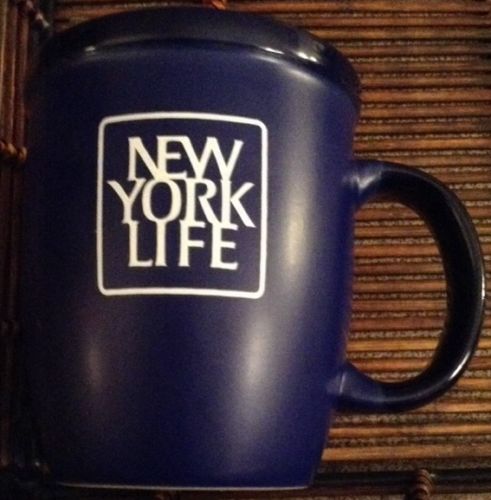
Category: mug